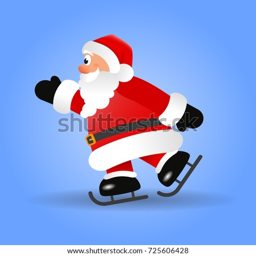
film character is skating on ice .